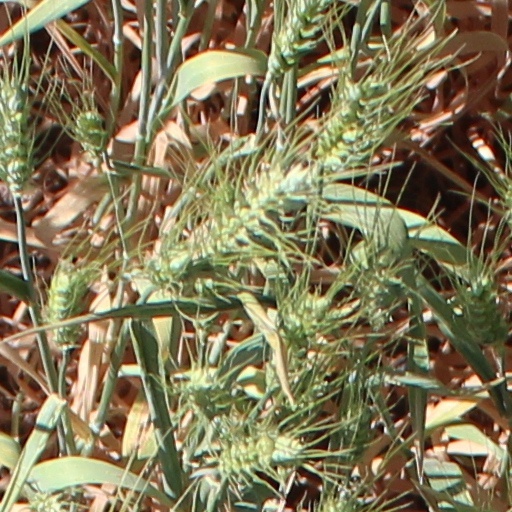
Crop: wheat